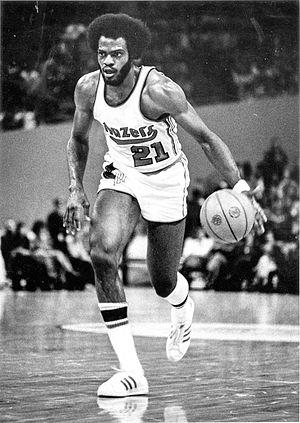
Sidney Wicks, né le 19 septembre 1949 à Los Angeles, Californie, est un ancien joueur américain professionnel de basket-ball. Il évolua en NBA de 1971 à 1981.
La draft 1971 de la NBA est la 25ᵉ draft annuelle de la NBA. Elle s'est tenue le 29 mars 1971 à New York. Cette draft se compose de 19 tours et 237 joueurs ont été sélectionnés. Elle a vu la sélection de quatre All-Stars dans les deux premiers tours : Austin Carr, Sidney Wicks, Fred Brown et Spencer Haywood.